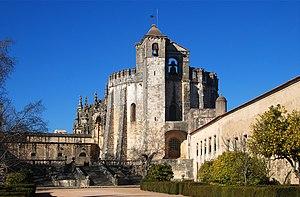
Église templière du Couvent de l'ordre du Christ. Tomar, Portugal.
Cet article recense les monuments nationaux du district de Santarém, au Portugal.